Carlos Johnny Méndez

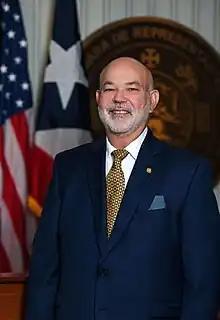

Carlos "Johnny" Méndez Núñez (born June 30, 1960) is a politician from Fajardo, Puerto Rico. He represents District 36 in the Puerto Rico House of Representatives and assumed the role of Majority Leader until January 2013 upon the resignation of Rolando Crespo as a member of the House in February, 2011.